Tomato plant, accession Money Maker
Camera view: vertical (180 deg); turntable rotation: 240 degrees
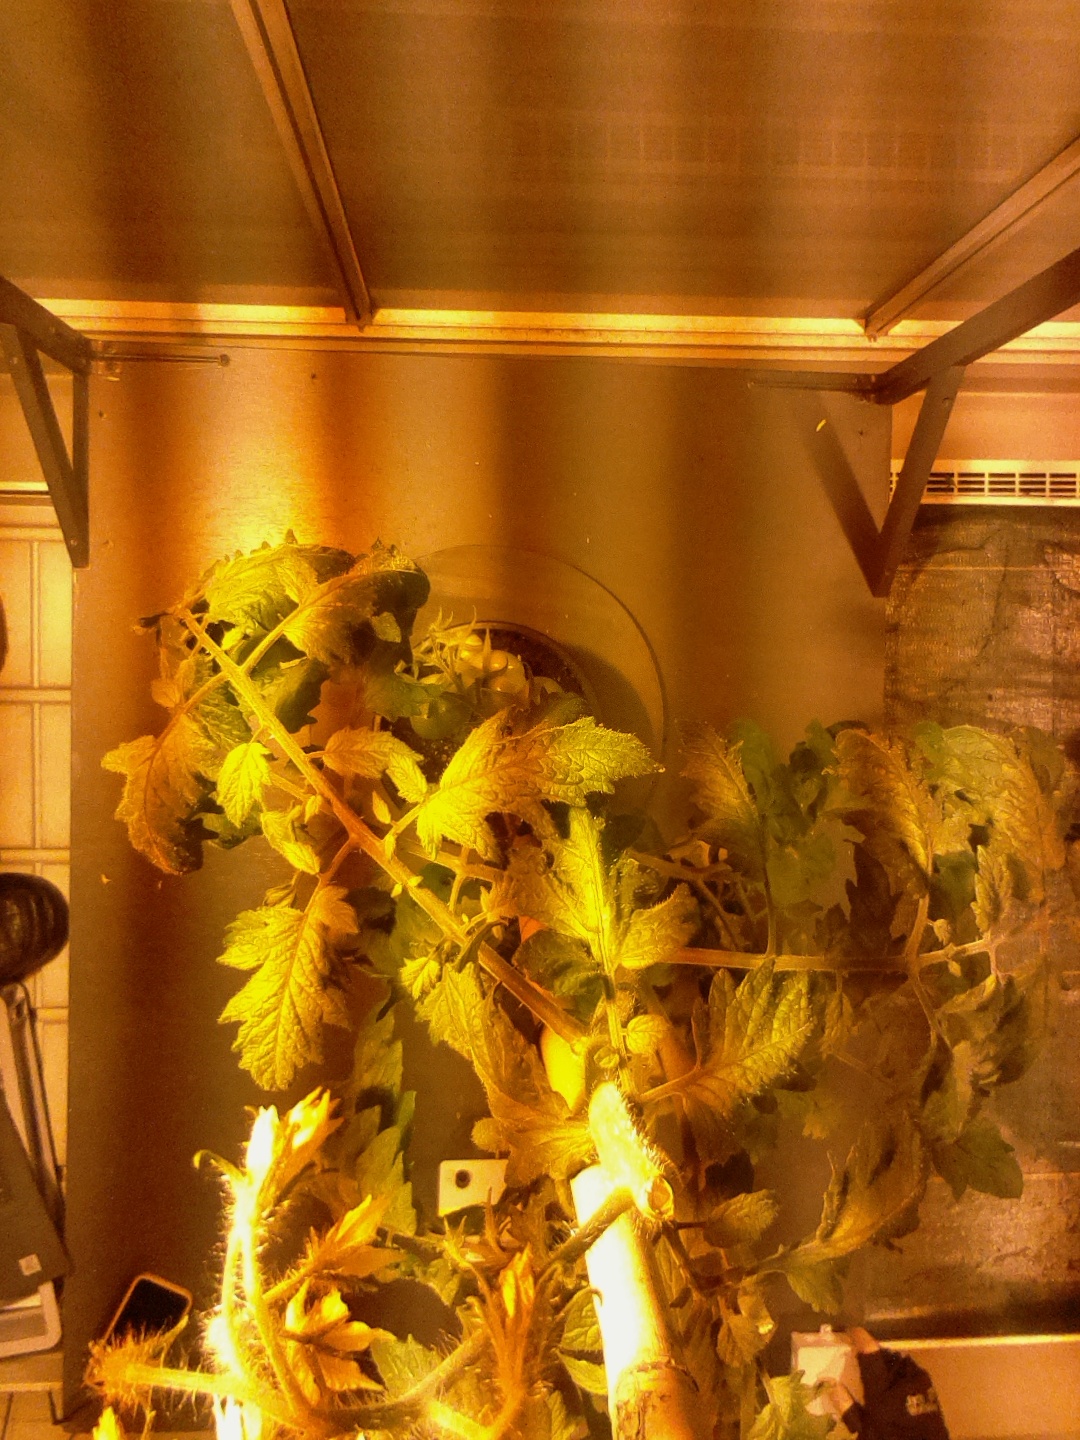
BBCH growth stage 76: 60%-70% of final fruit size